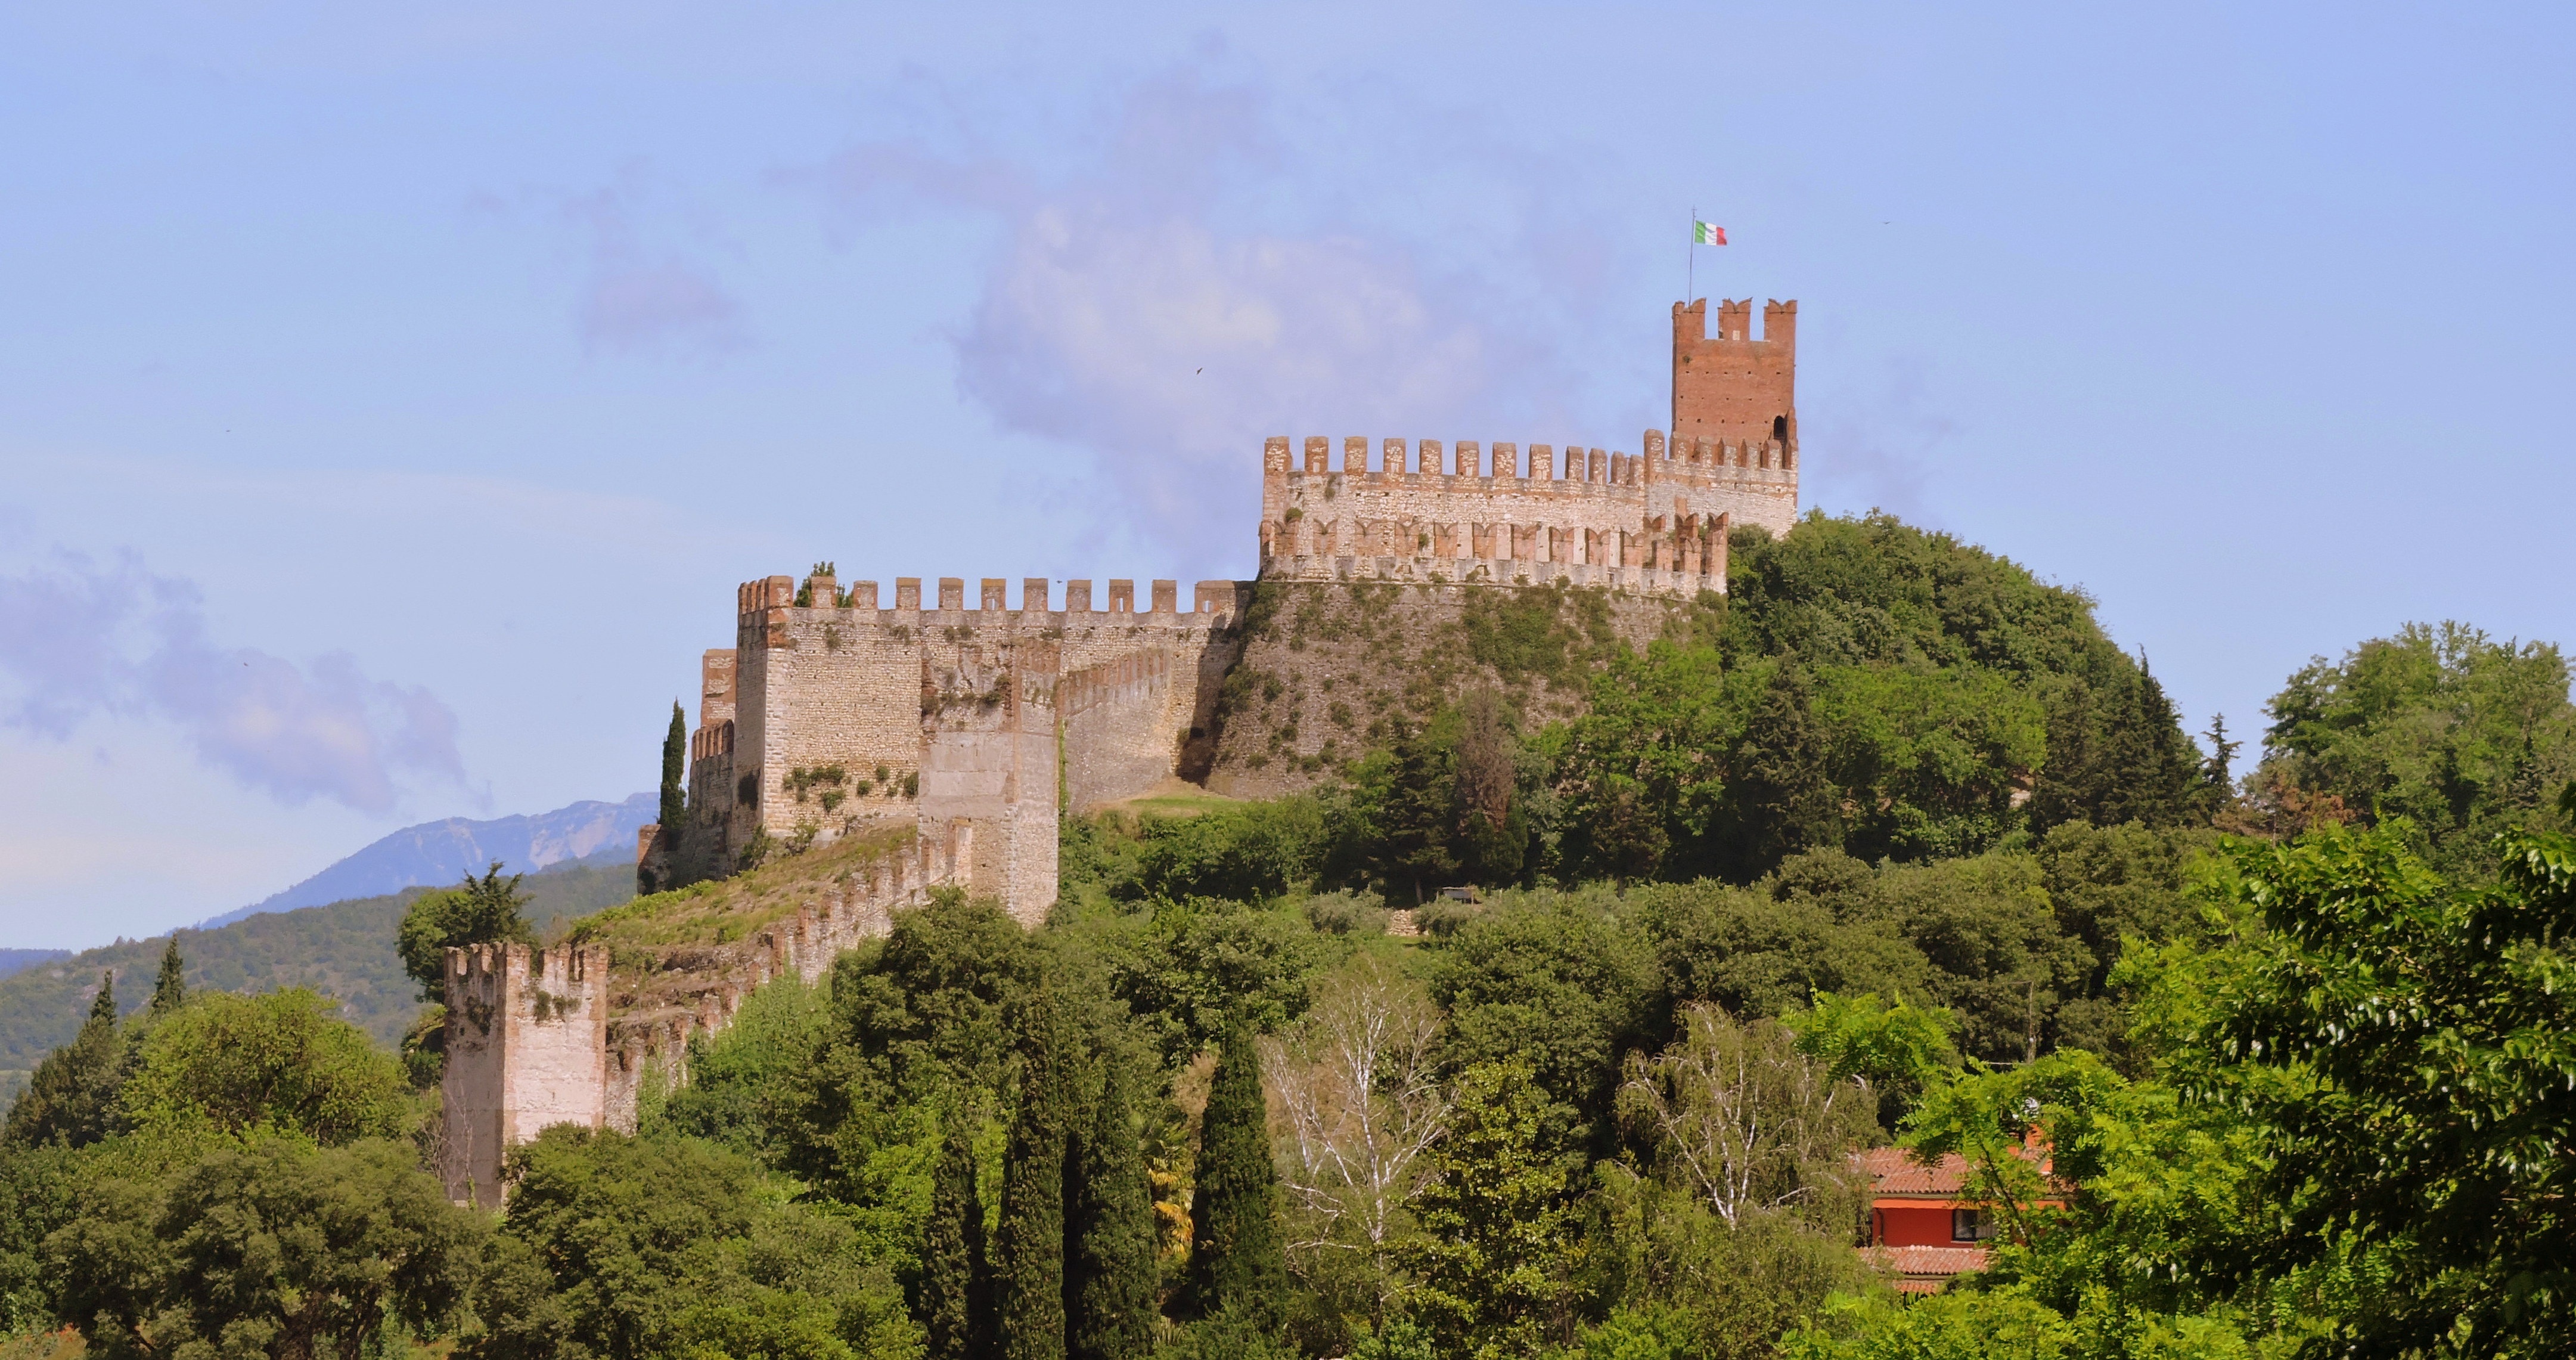
sweet, building, chateau, village, castle, italy, fortification, tourism, medieval, ruins, monastery, walls, torre, veneto, estate, middle ages, archaeological site, unesco world heritage site, historic site